Luke Fildes

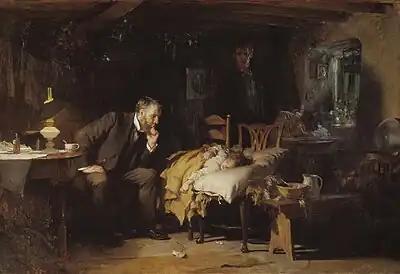
"The Doctor", an 1891 portrait by Fildes

In 1949 Fildes' painting "The Doctor" (1891) was used by the American Medical Association in a campaign against a proposal for nationalised medical care put forth by President Harry S. Truman. The image was used in posters and brochures along with the slogan, "Keep Politics Out of this Picture" implying that involvement of the government in medical care would negatively affect the quality of care. 65,000 posters of "The Doctor" were displayed, which helped to raise public scepticism for the nationalised health care campaign.